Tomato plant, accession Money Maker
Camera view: bottom (45 deg); turntable rotation: 30 degrees
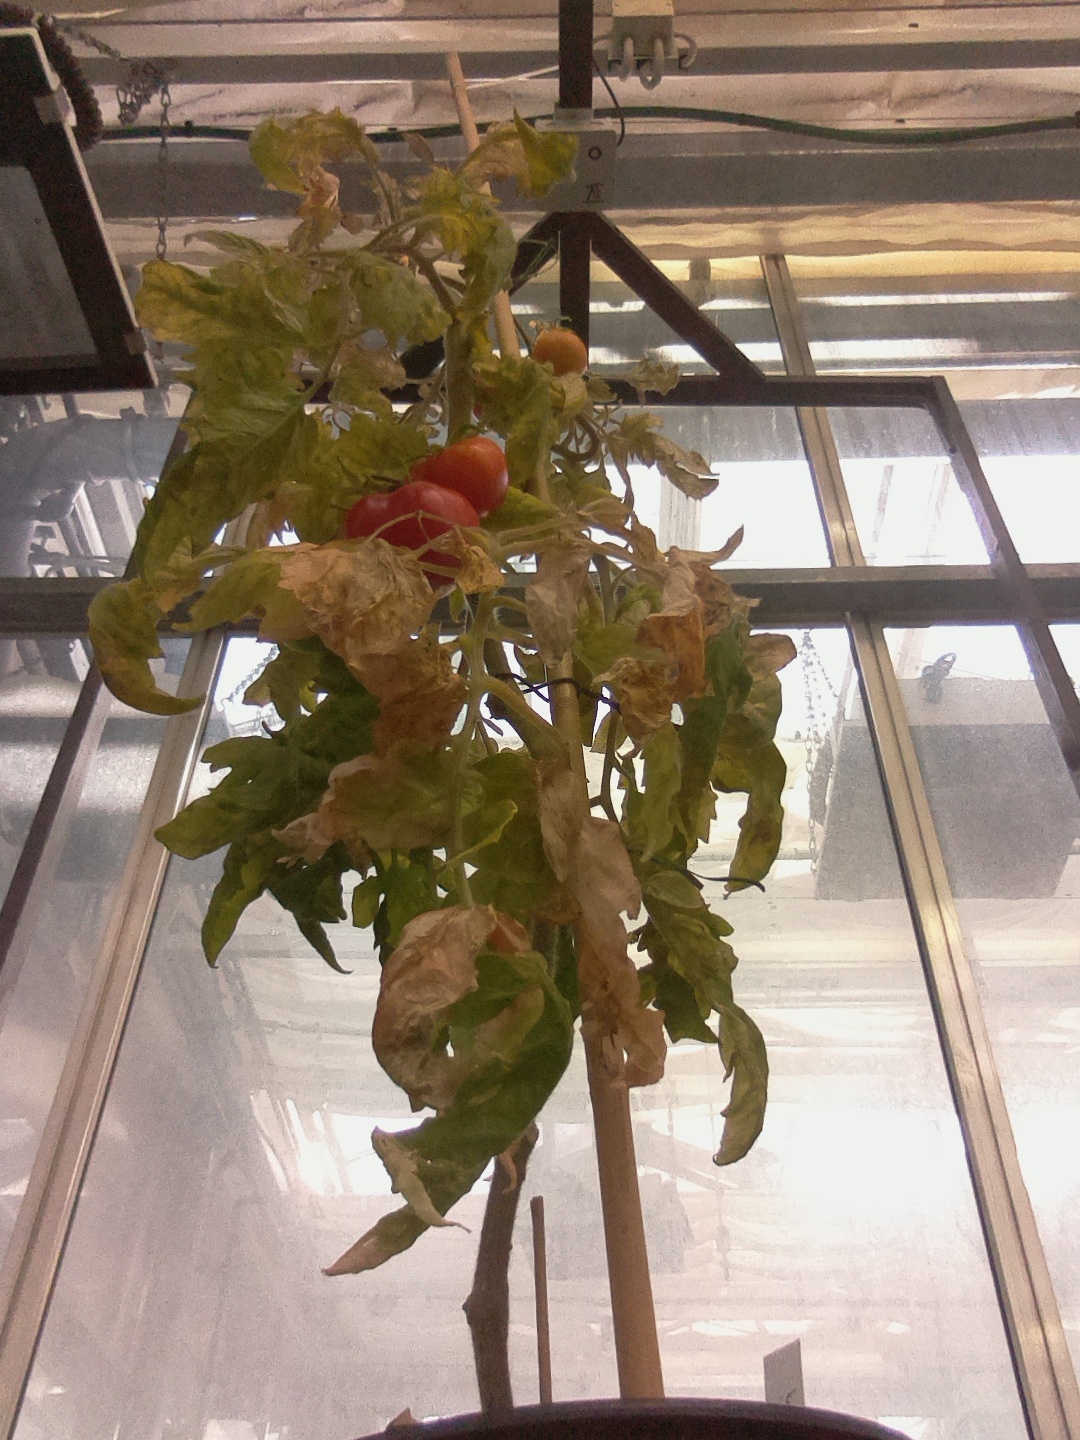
BBCH growth stage 88: 80%-90% of fruits show typical fully ripe color